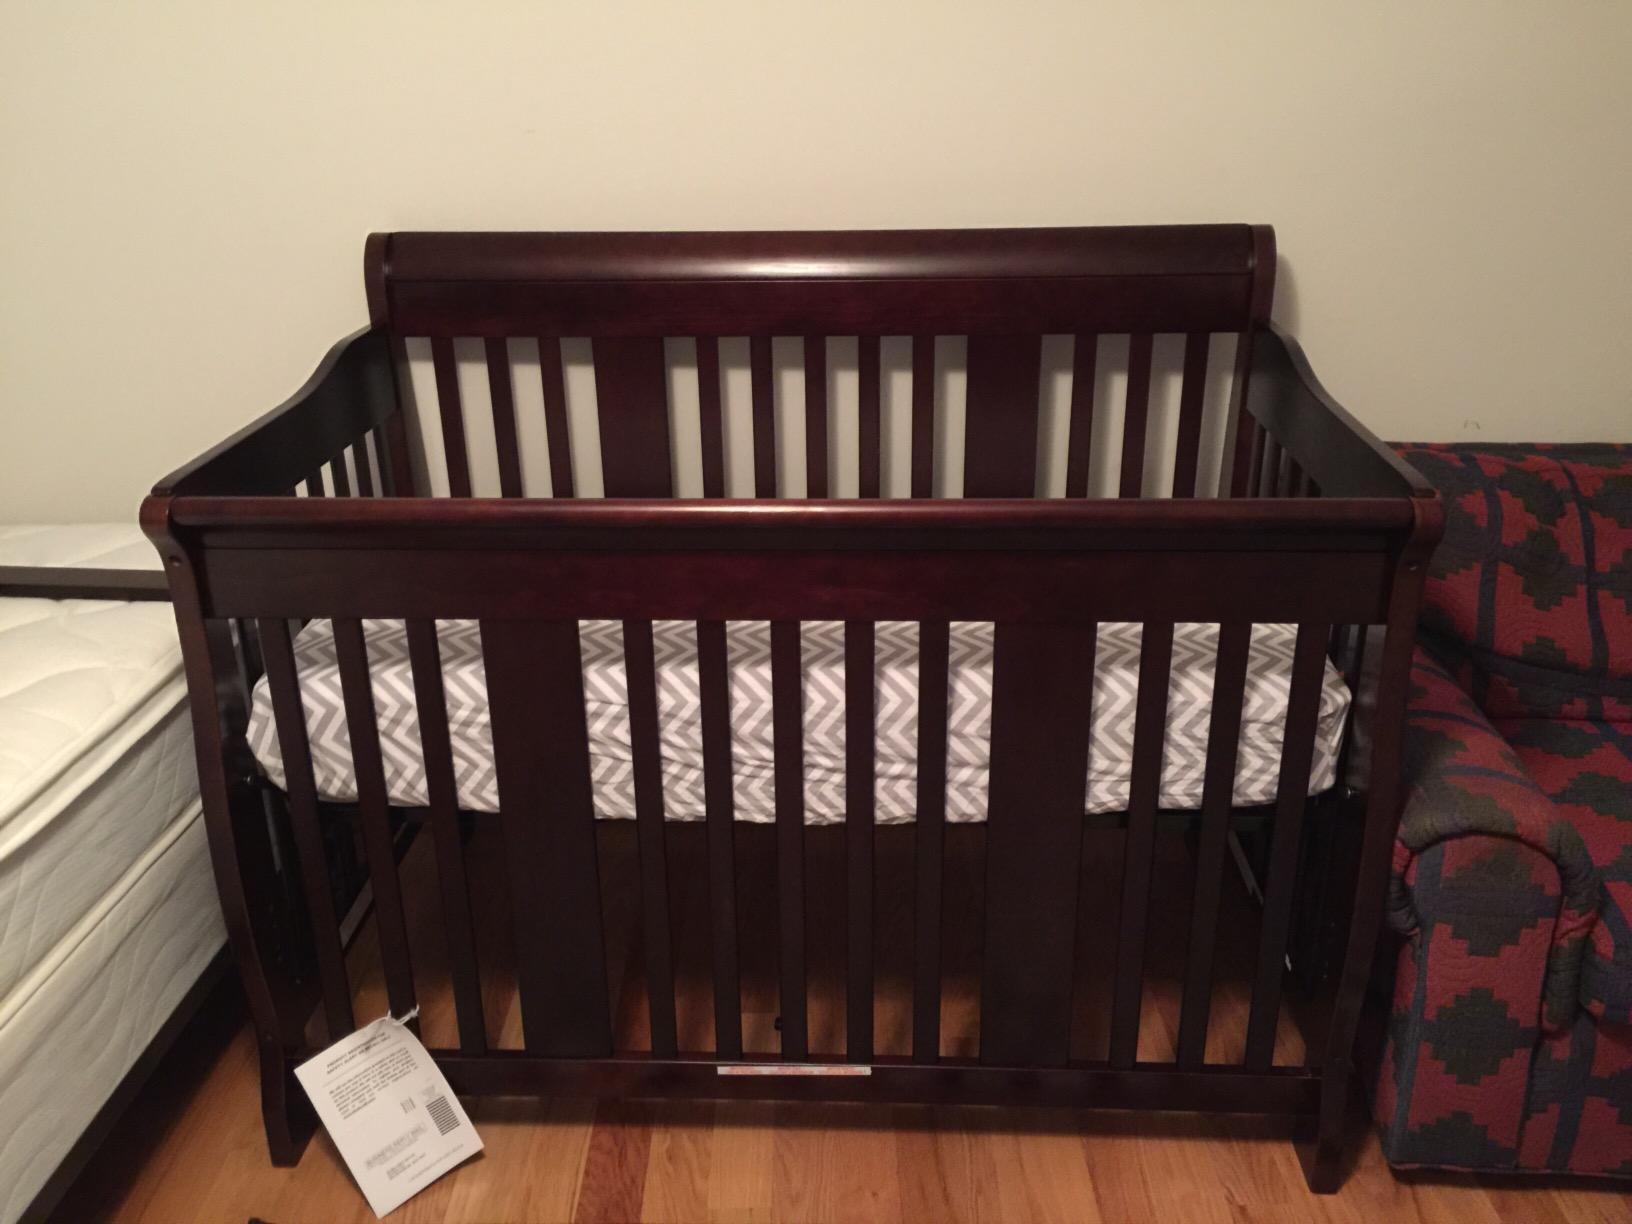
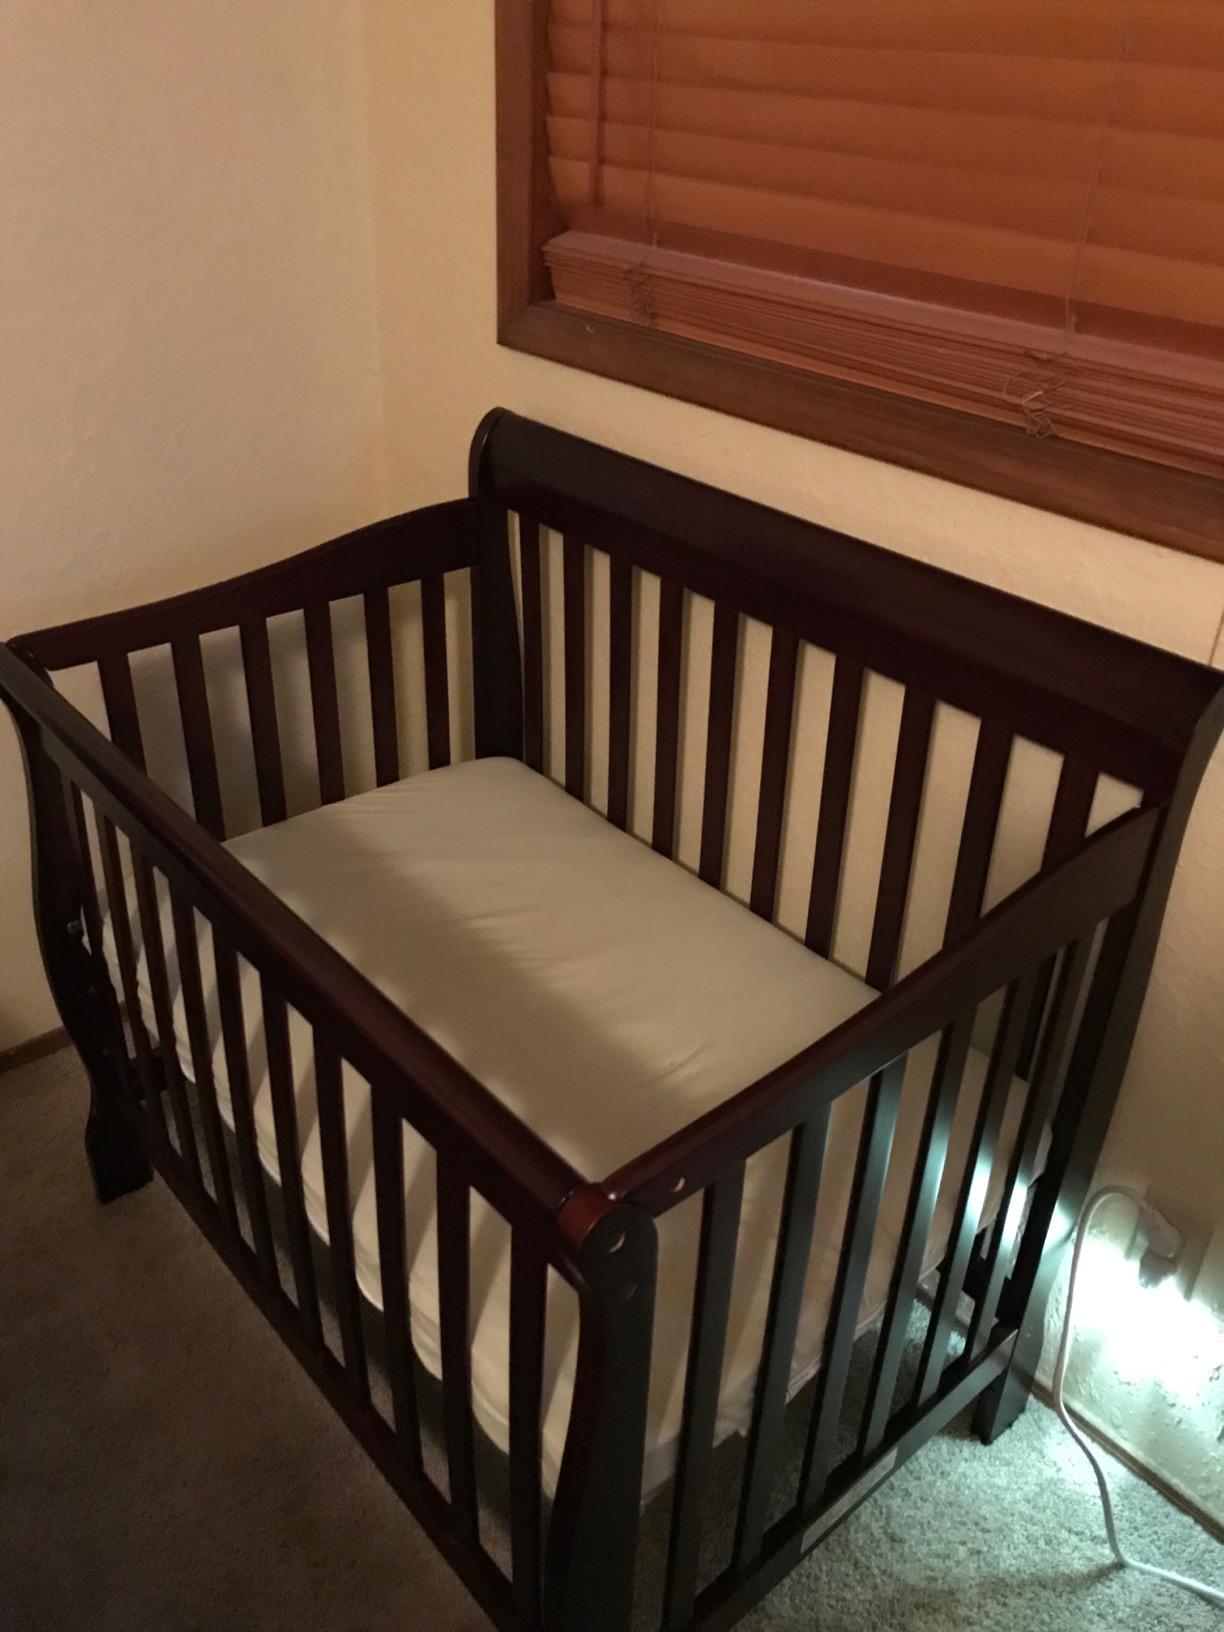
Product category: products_crib
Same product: no